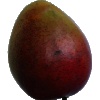
Label: Mango Red 1